Chain Home

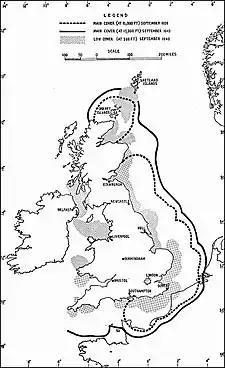
Radar coverage 1939–1940

During the summer of 1936, experiments were carried out at RAF Biggin Hill to examine what effect the presence of radar would have on an air battle. Assuming RDF would provide them 15 minutes' warning, they developed interception techniques putting fighters in front of the bombers with increasing efficiency. They found the main problems were finding their own aircraft's location, and ensuring the fighters were at the right altitude.